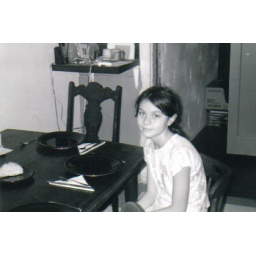
This is when we lived in the white house at Billy Mac's farm.